List of Washington Capitals award winners

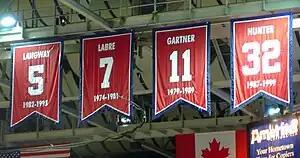
The Capitals honor the retired numbers of Rod Langway, Yvon Labre, Mike Gartner and Dale Hunter with banners in the Capital One Arena.

The Washington Capitals have retired four of their jersey numbers. Also out of circulation is the number 99 which was retired league-wide for Wayne Gretzky on February 6, 2000. Gretzky did not play for the Capitals during his 20-year NHL career and no Capitals player had ever worn the number 99 prior to its retirement.